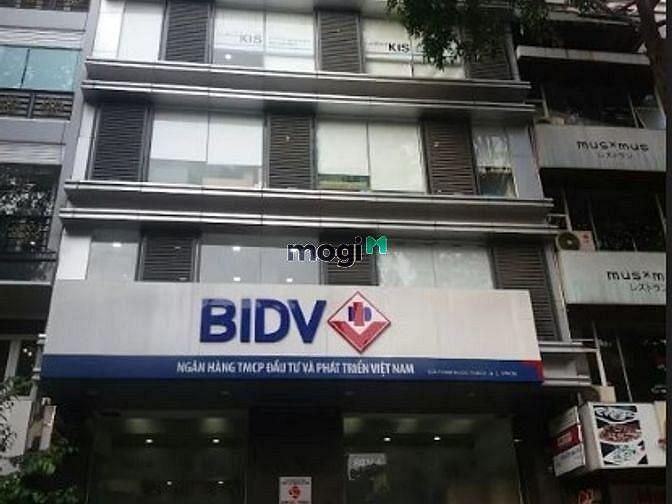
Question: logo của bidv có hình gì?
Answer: logo của bidv có hình thoi